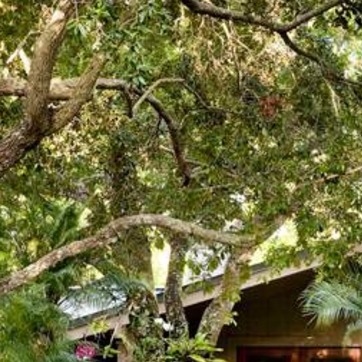
Material: foliage